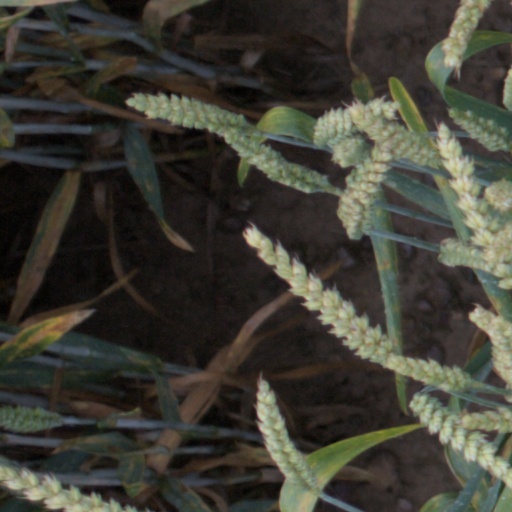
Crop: wheat